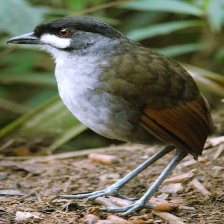
Species: JOCOTOCO ANTPITTA
Scientific name: GRALLARIA RIDGELYI